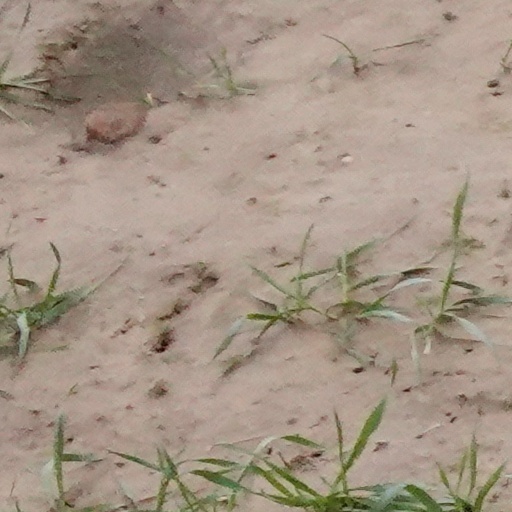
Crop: wheat